Missile turret

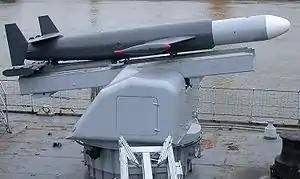
French Malafon Anti Submarine Missile on its turret

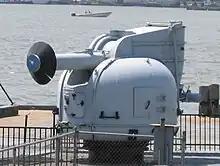
American RUR-4 Weapon Alpha naval Anti Submarine rocket launcher (1950s)

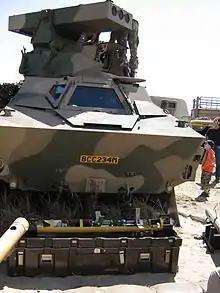
South African Ratel IFV with a missile turret for ZT3 Ingwe anti-tank guided missiles

A missile turret is a device used to aim missiles towards their targets before launch. Similarly to gun turrets they have been used on warships and vehicles on the ground. In most roles articulated missile launching systems on warships have been replaced by vertical launching systems. Ship-based missile systems often have centralised guidance systems which eliminate the need for targeting sensors on the turrets themselves.